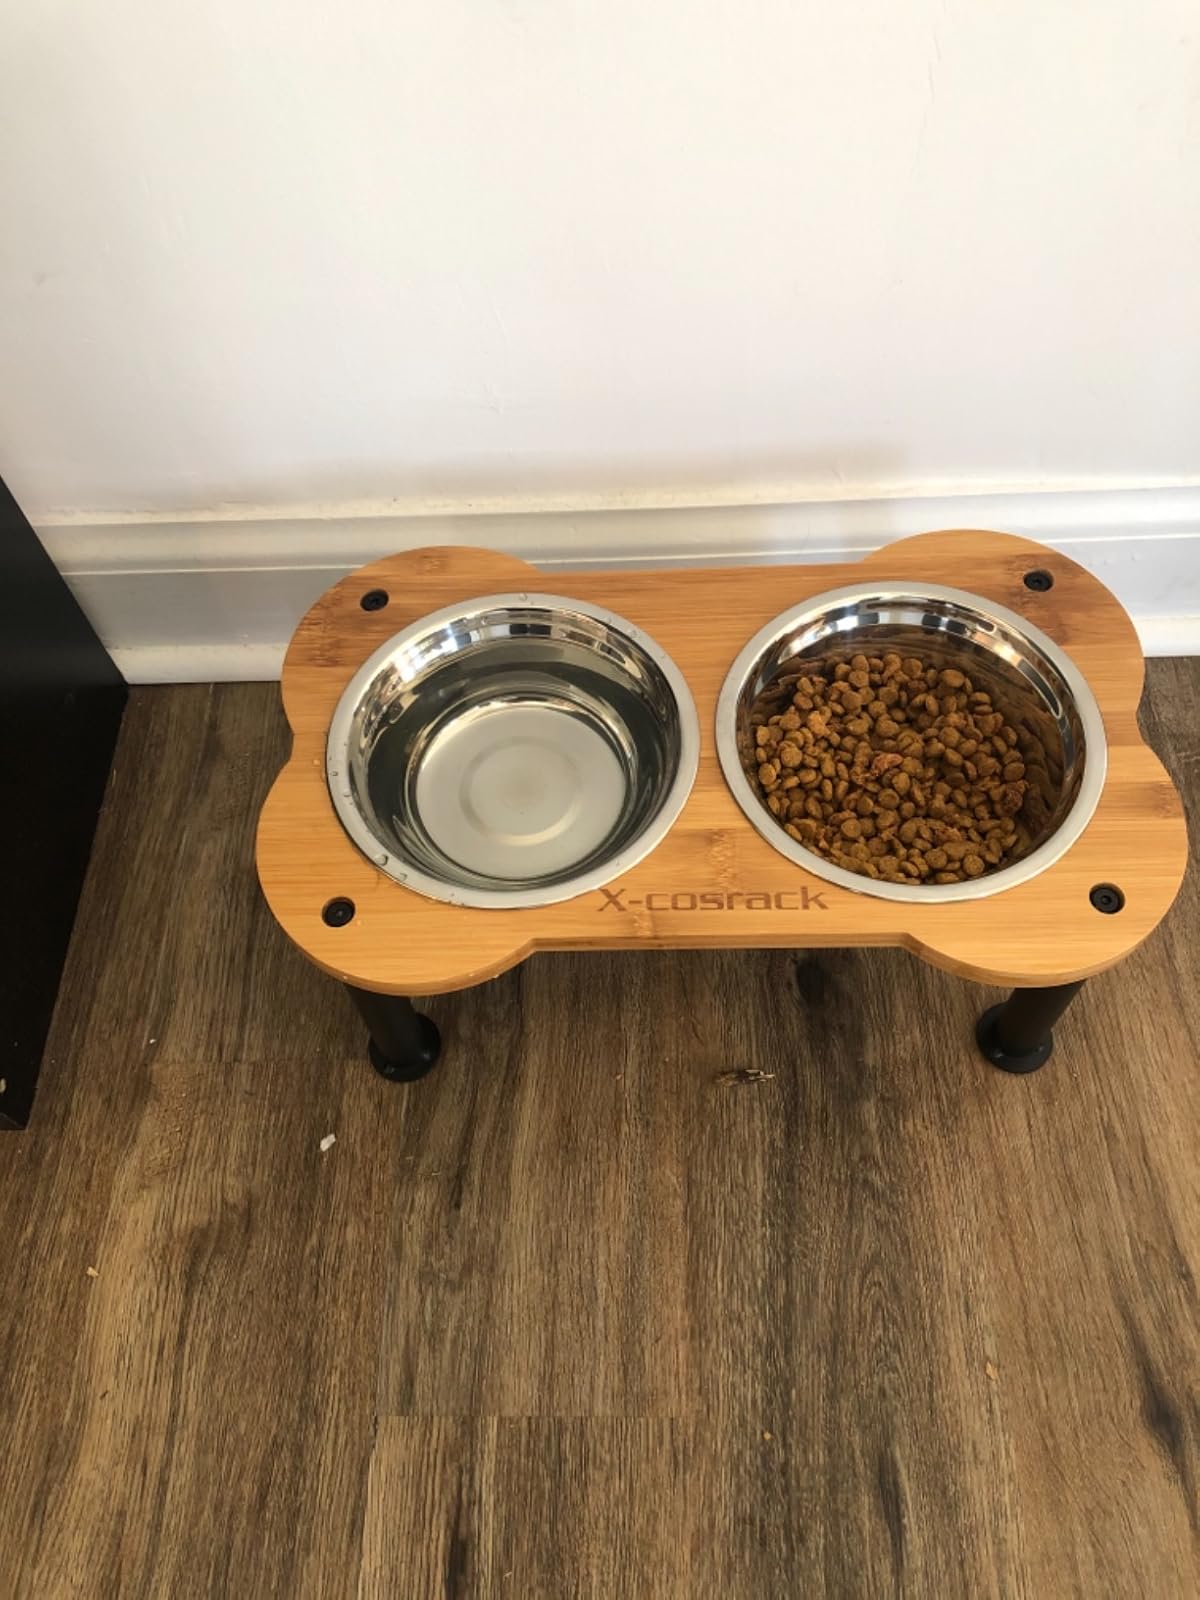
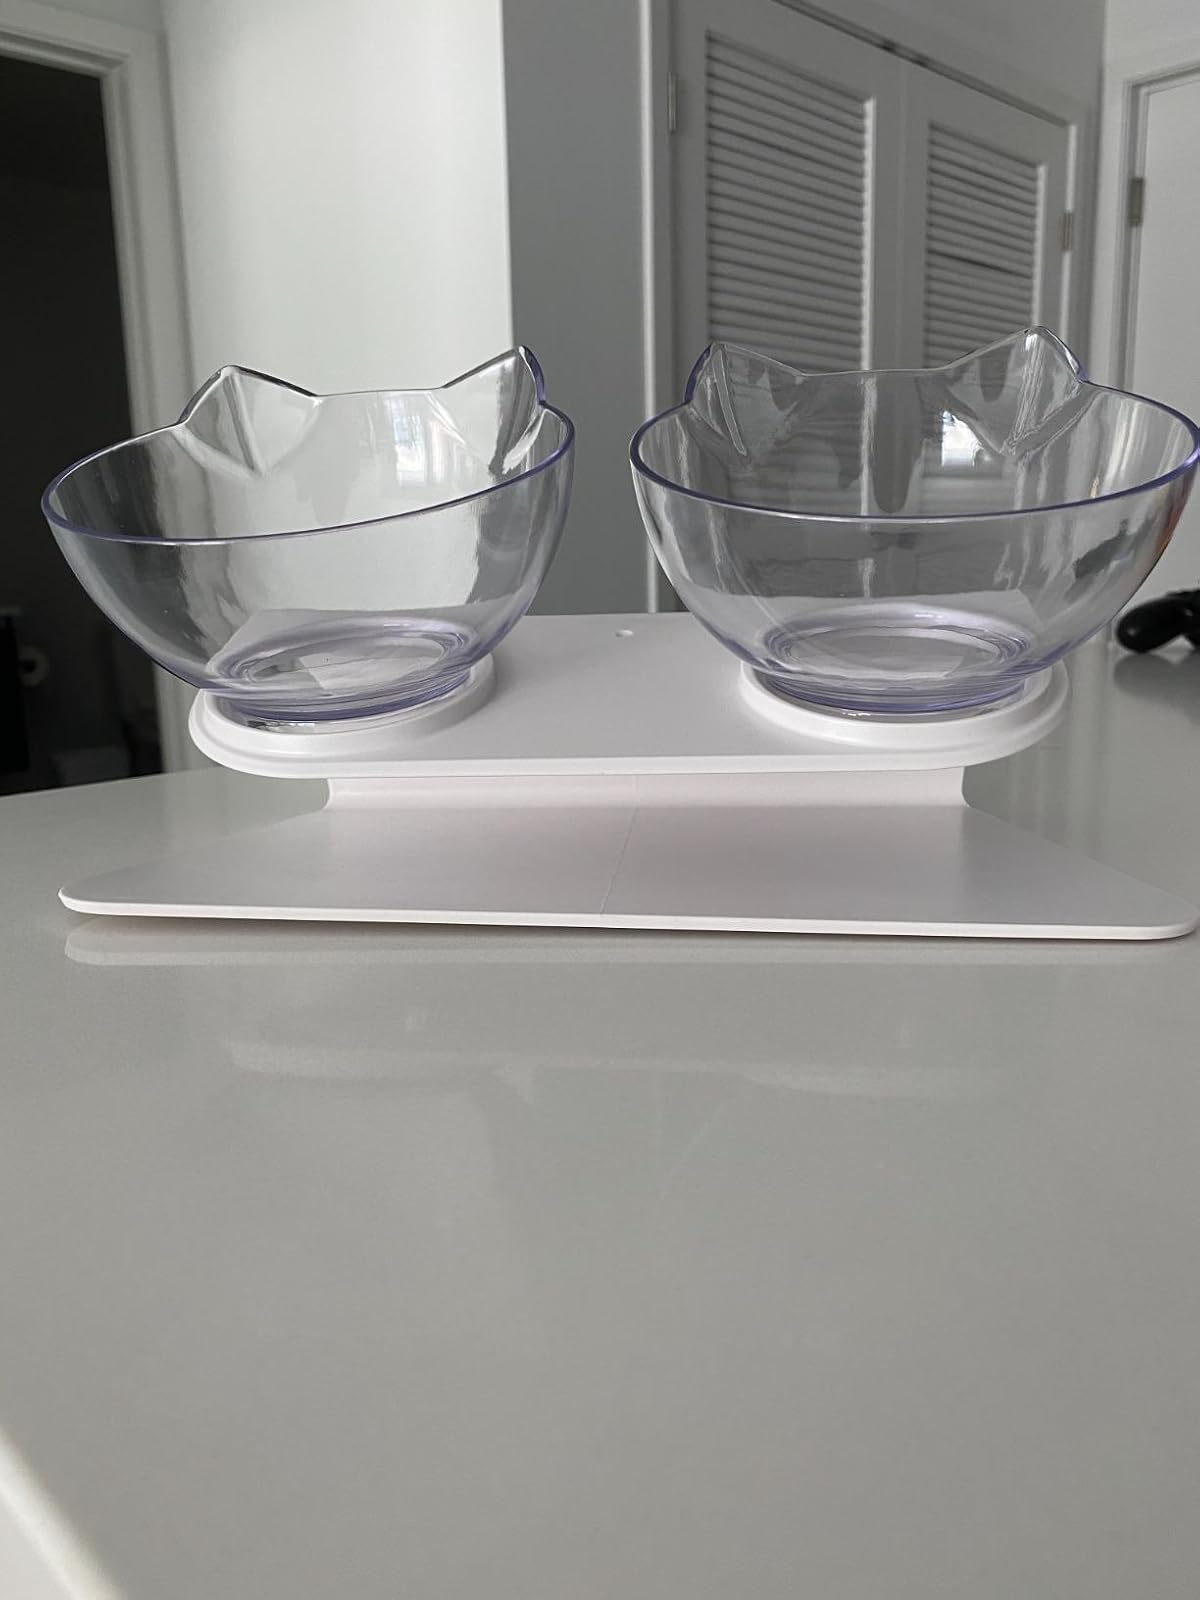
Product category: items_bowl
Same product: no